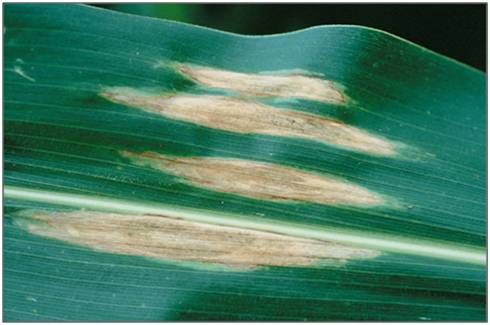
Labels: Corn leaf blight